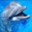
Label: dolphin